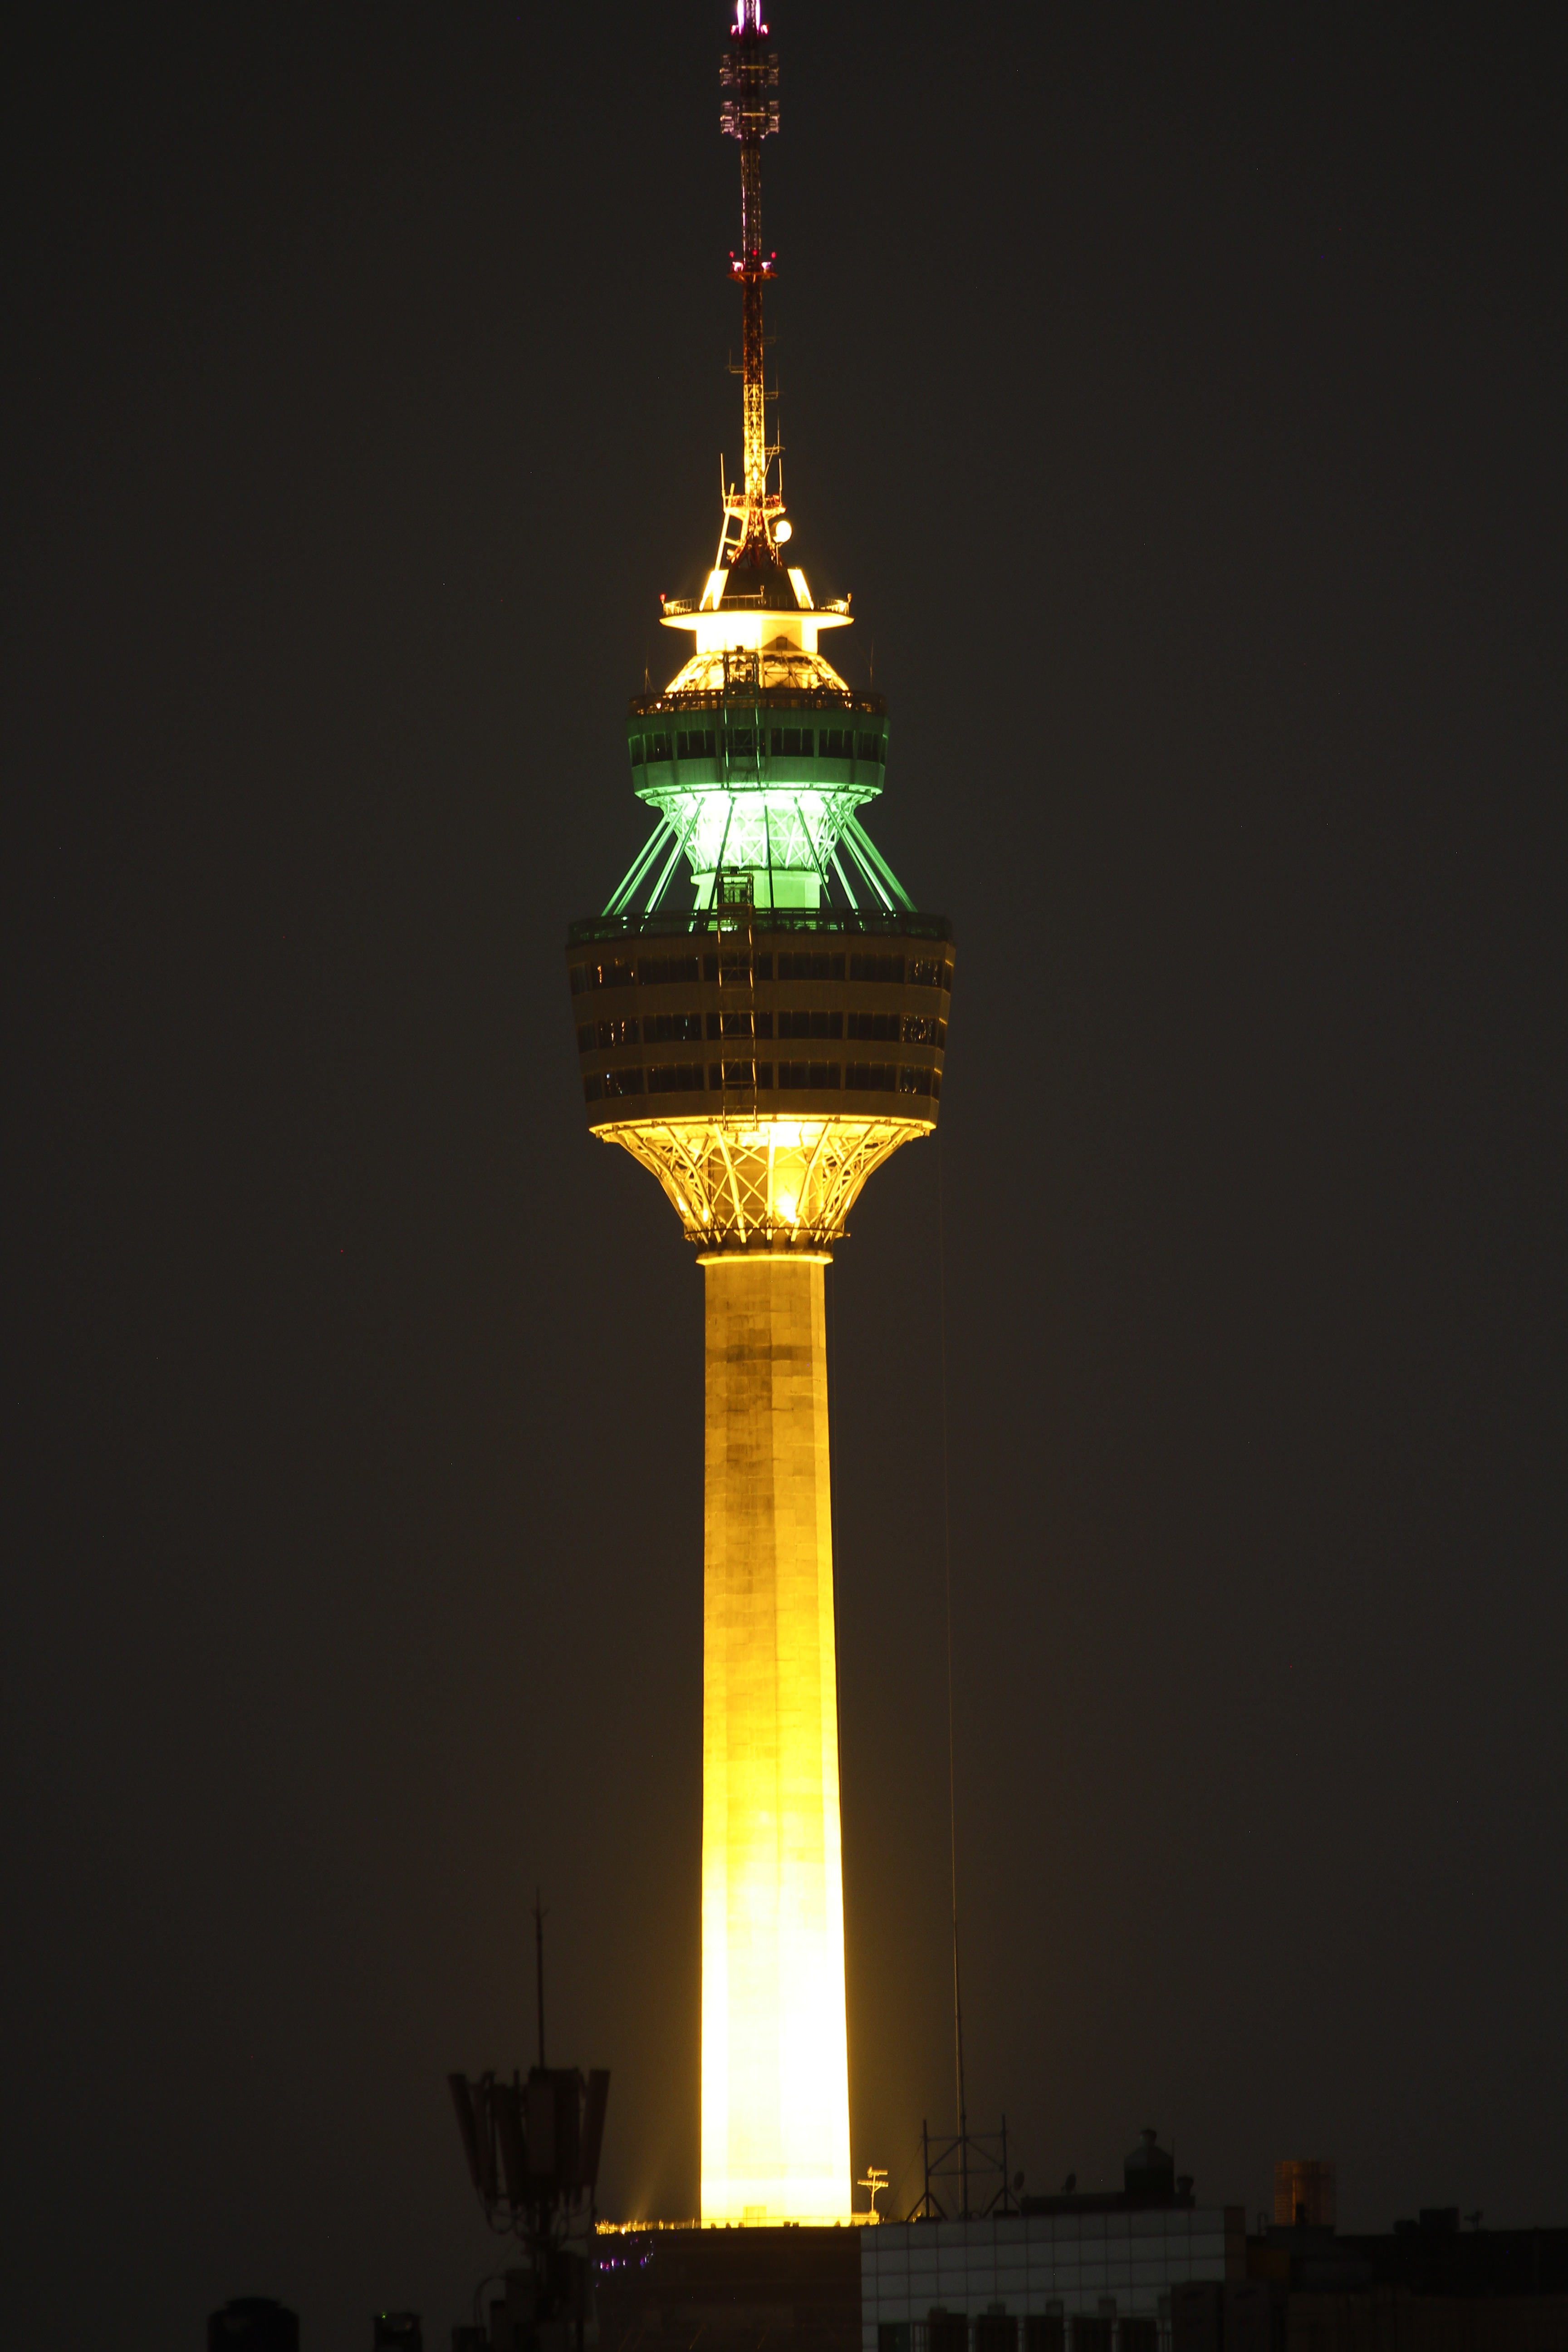
light, night, dusk, evening, tower, landmark, lighting, top, night view